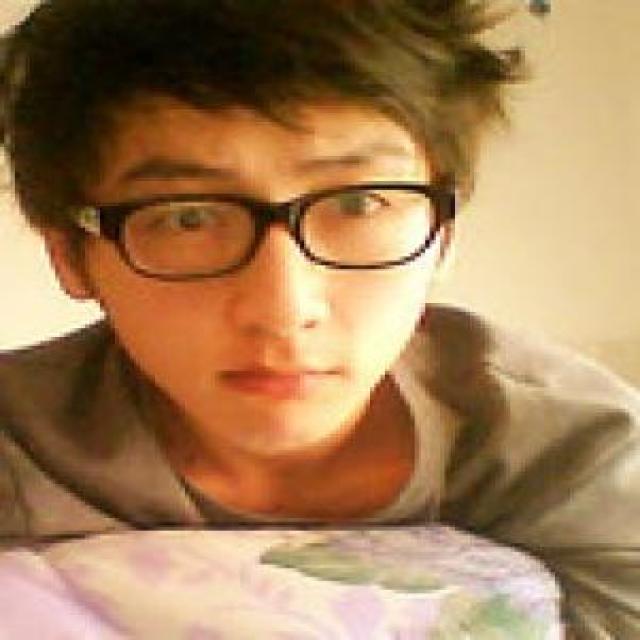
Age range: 21-44